List of birds of Solomon Islands

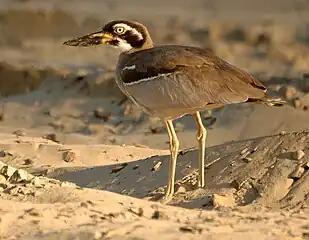
Beach thick-knee

The thick-knees are a group of largely tropical waders in the family Burhinidae. They are found worldwide within the tropical zone, with some species also breeding in temperate Europe and Australia. They are medium to large waders with strong black or yellow-black bills, large yellow eyes and cryptic plumage. Despite being classed as waders, most species have a preference for arid or semi-arid habitats.